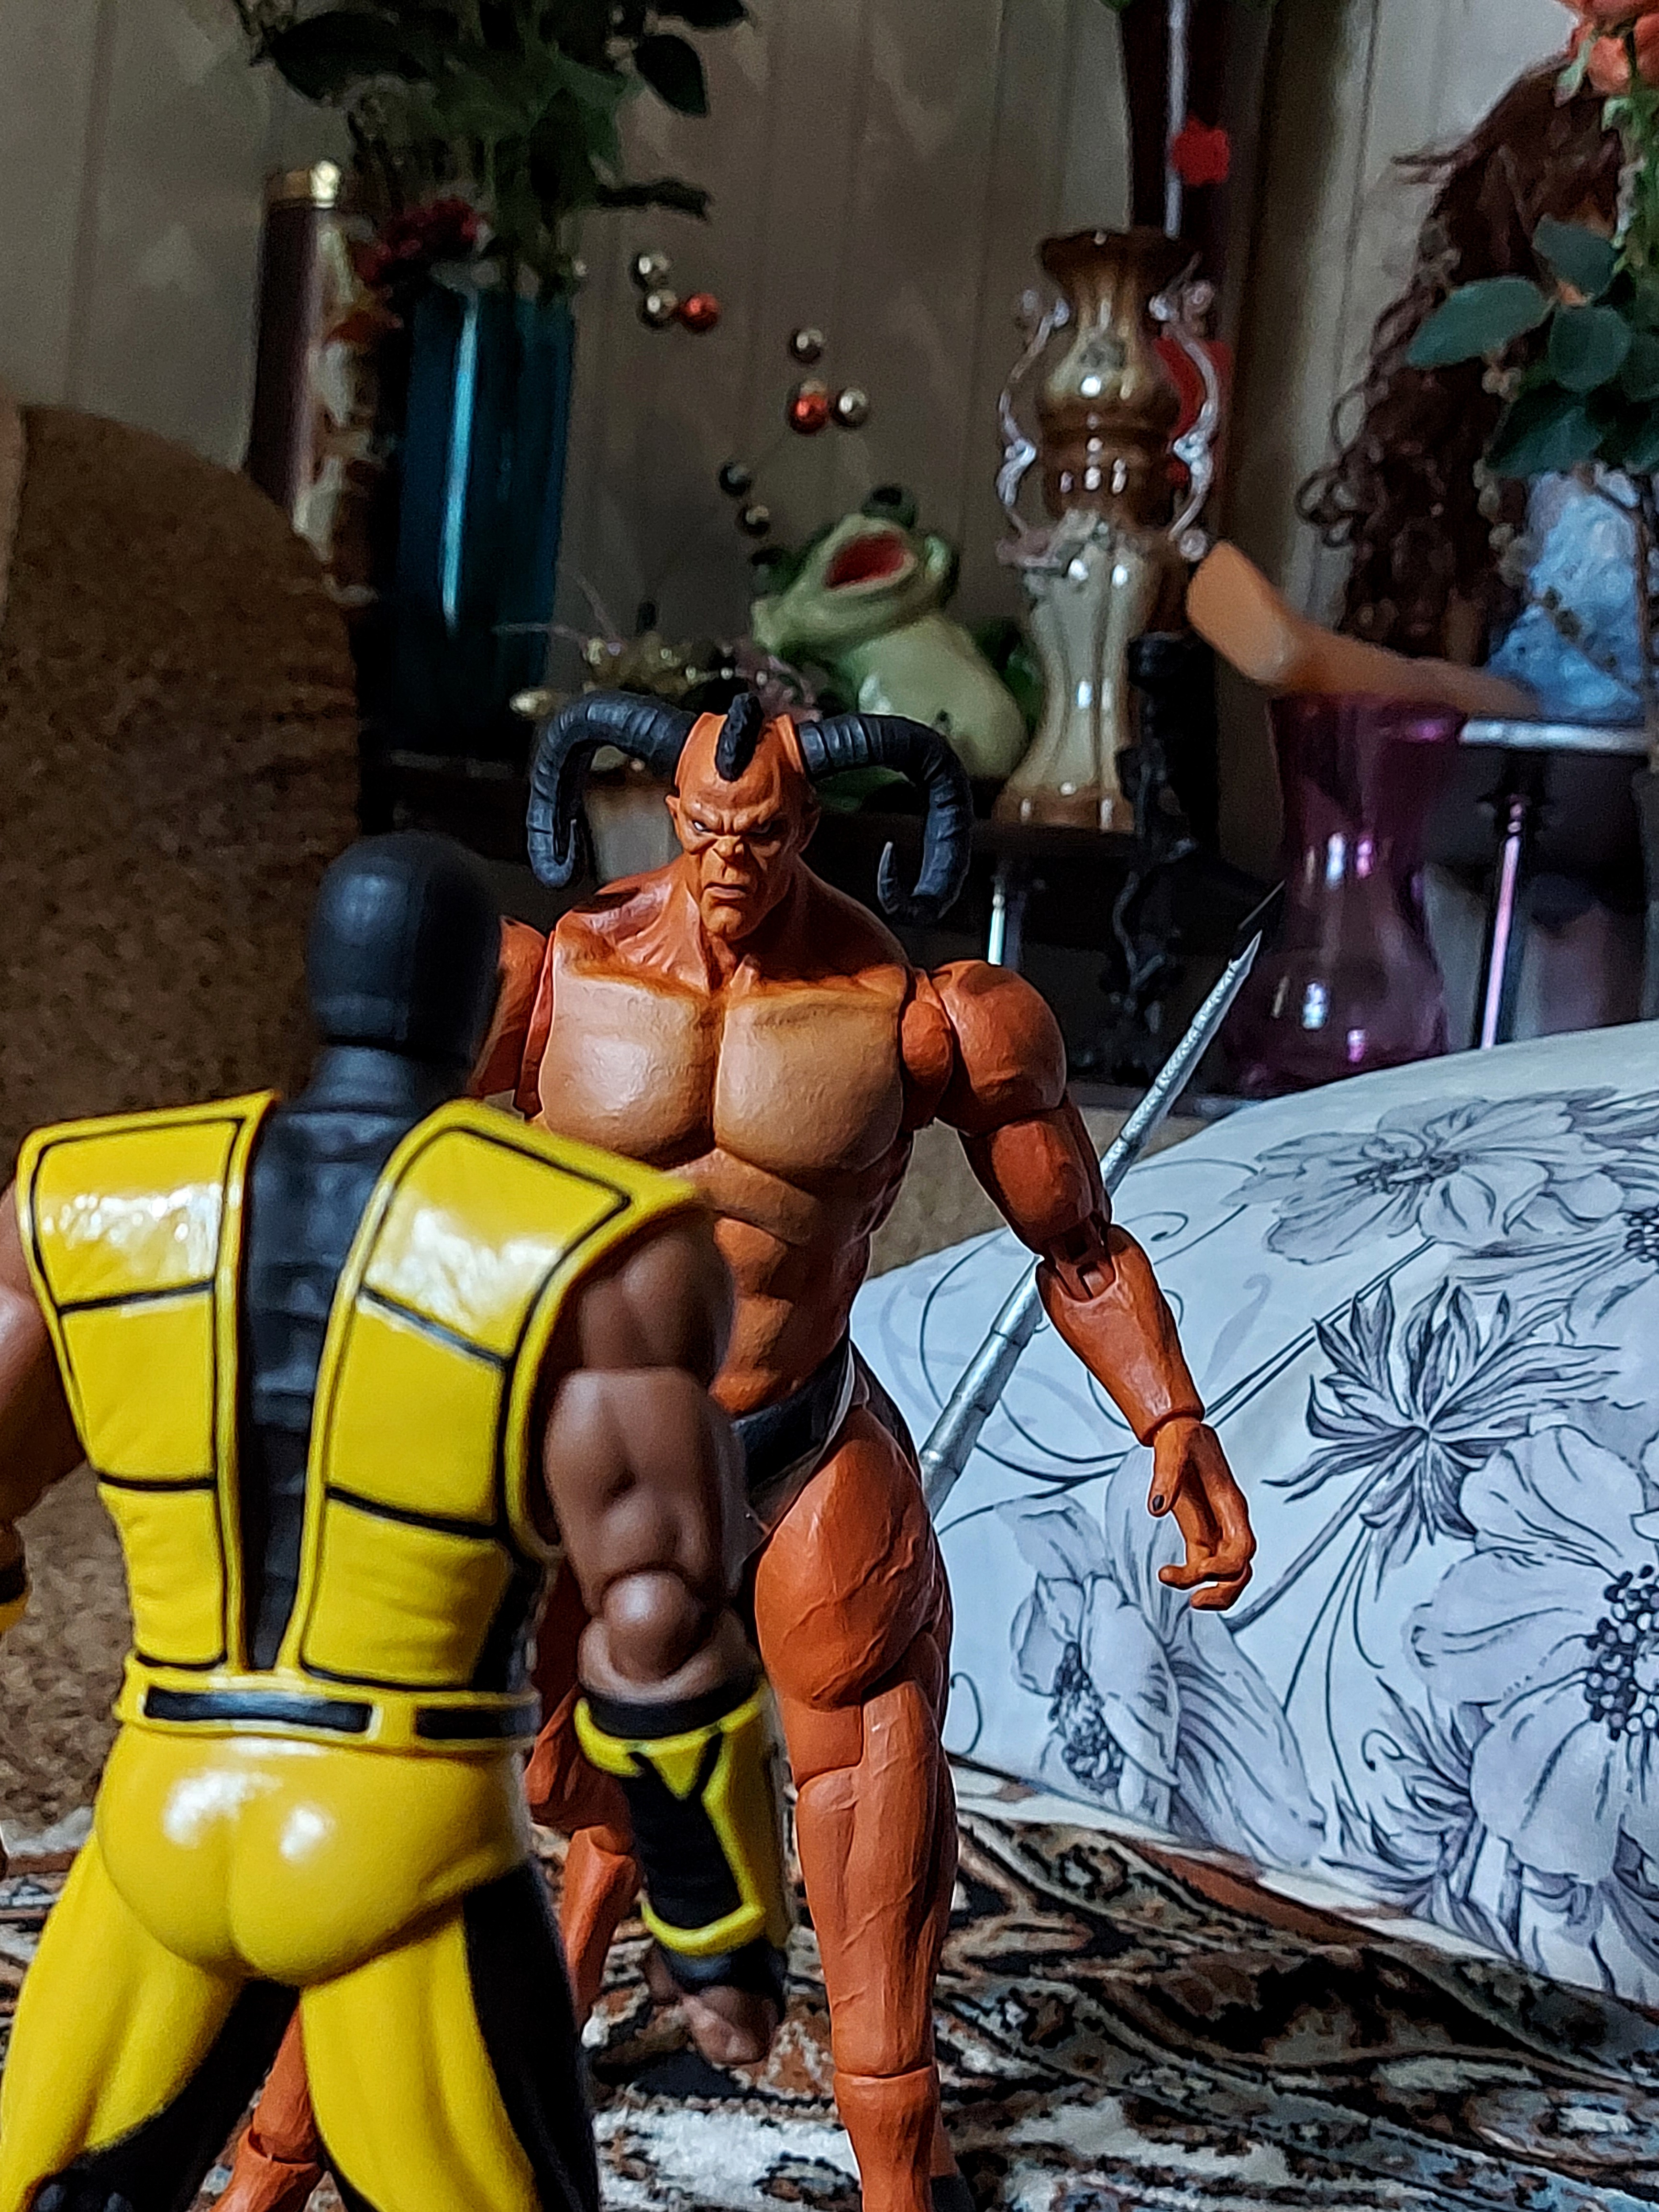
Shokan, storm, collectibles, warrior, fighter, action, figure, toy, art, thigh, chest, cg artwork, event, armour, fictional character, action figure, fiction, machine, illustration, action film, hero, figurine, animation, costume, comics, mythology, superhero, underpants, flesh, painting, visual arts